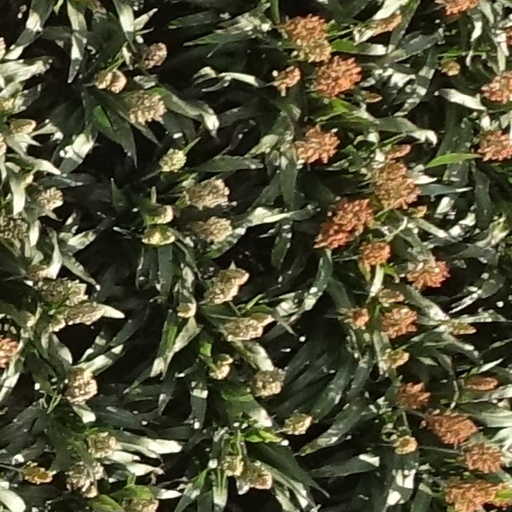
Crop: sorghum